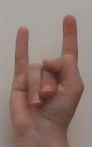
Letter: la